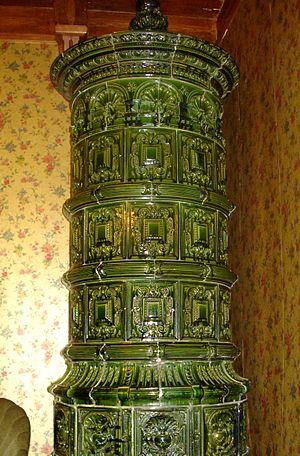
Un poêle de masse, poêle à accumulation ou foyer de masse est un appareil de chauffage principal. Ce type de poêle à bois bûche pèse entre 1 et 6 tonnes suivant sa conception. Sa masse constituée de matériaux lourds stocke l'énergie d'une flambée quotidienne unique et intense et restitue longuement la chaleur une fois le feu éteint.